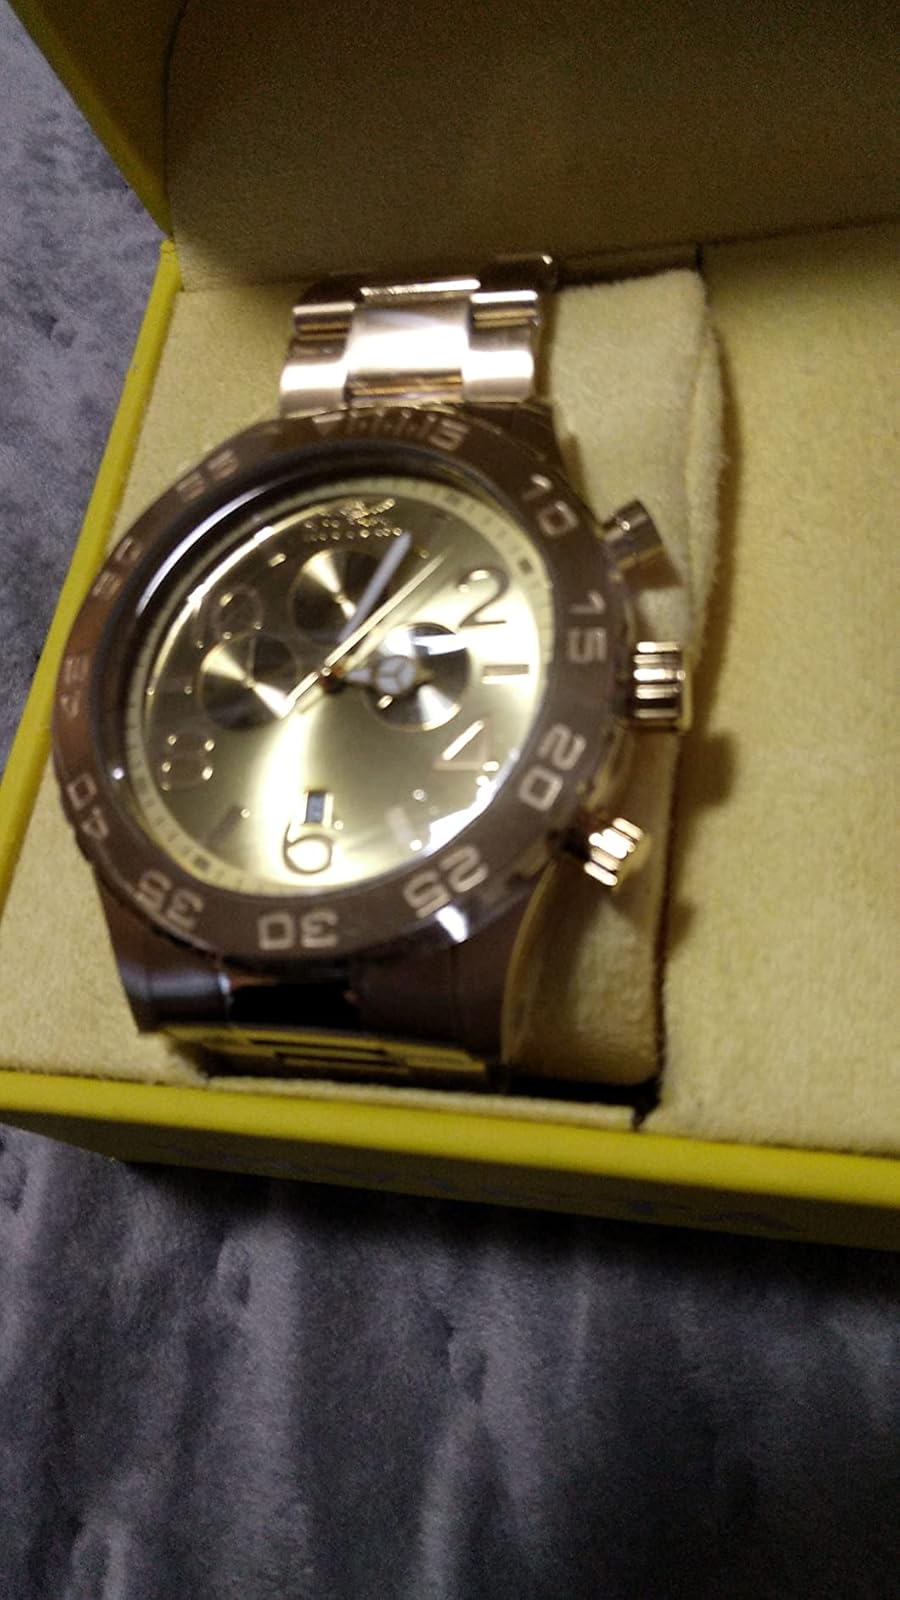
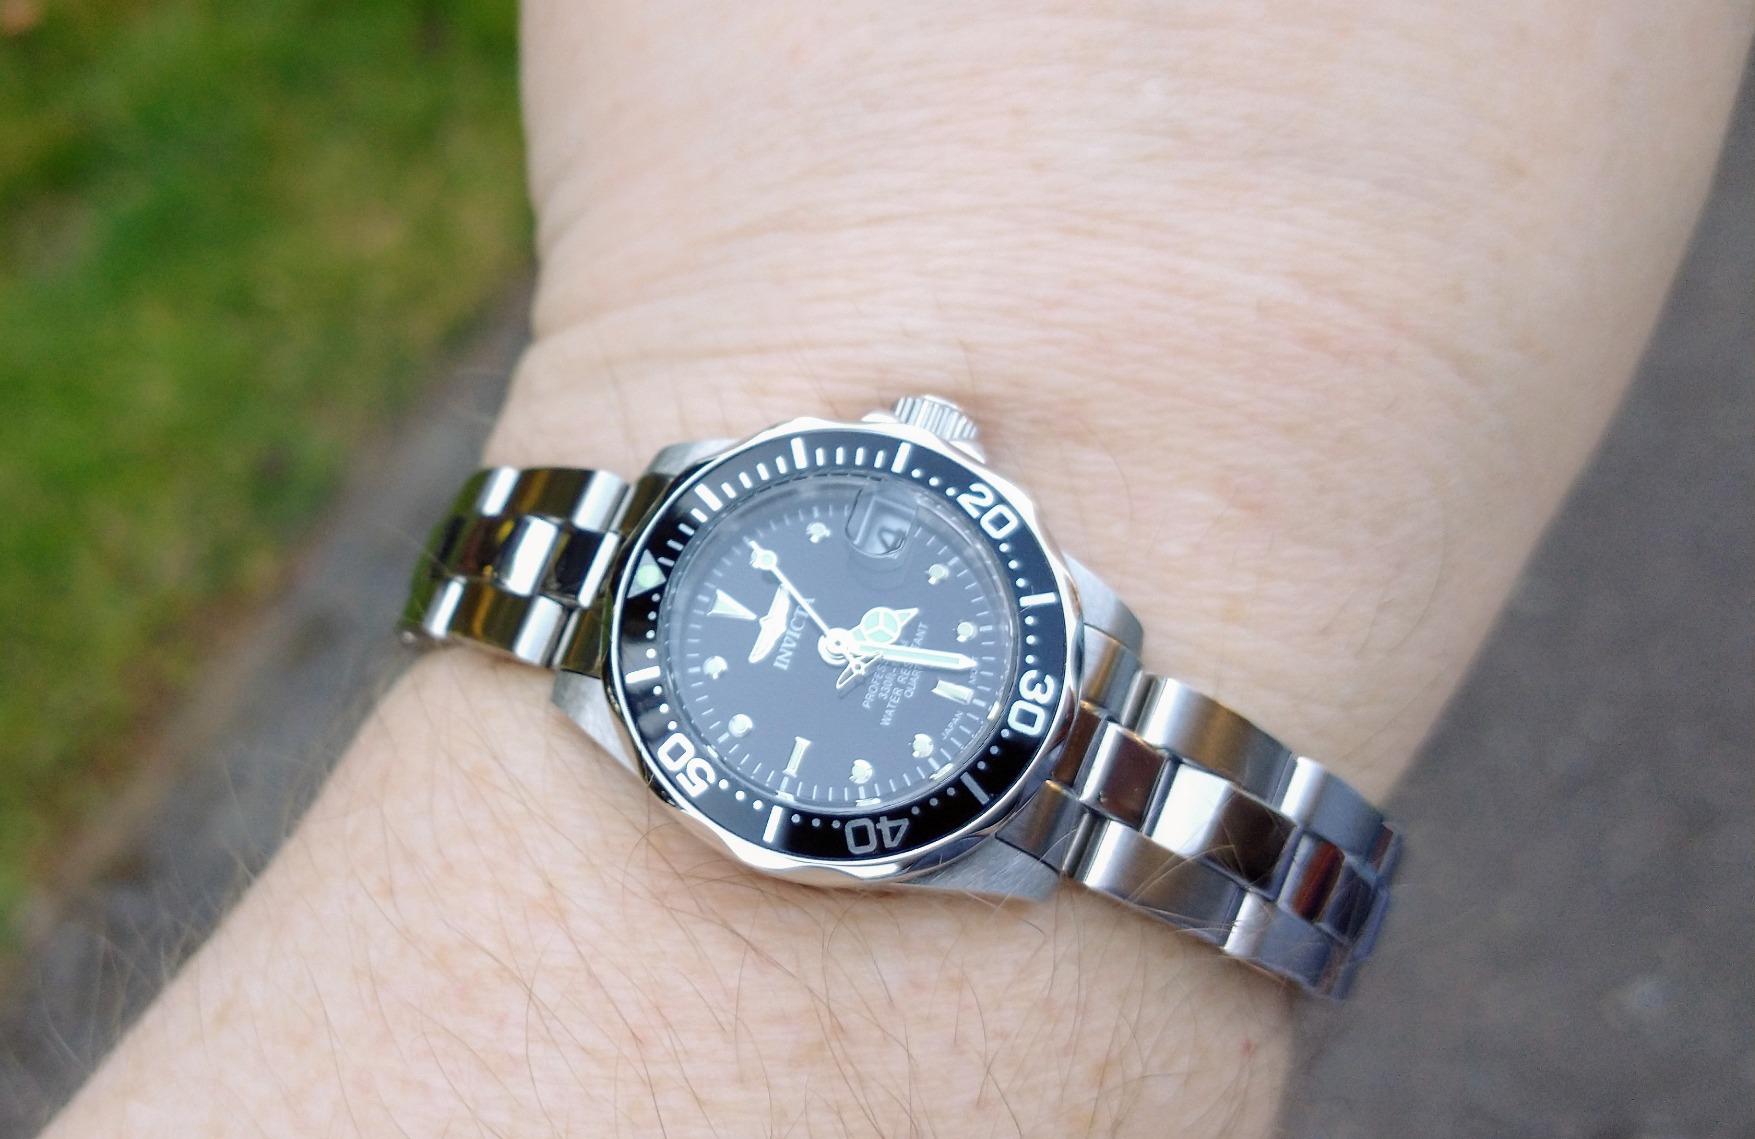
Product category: accessories_watch
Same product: no